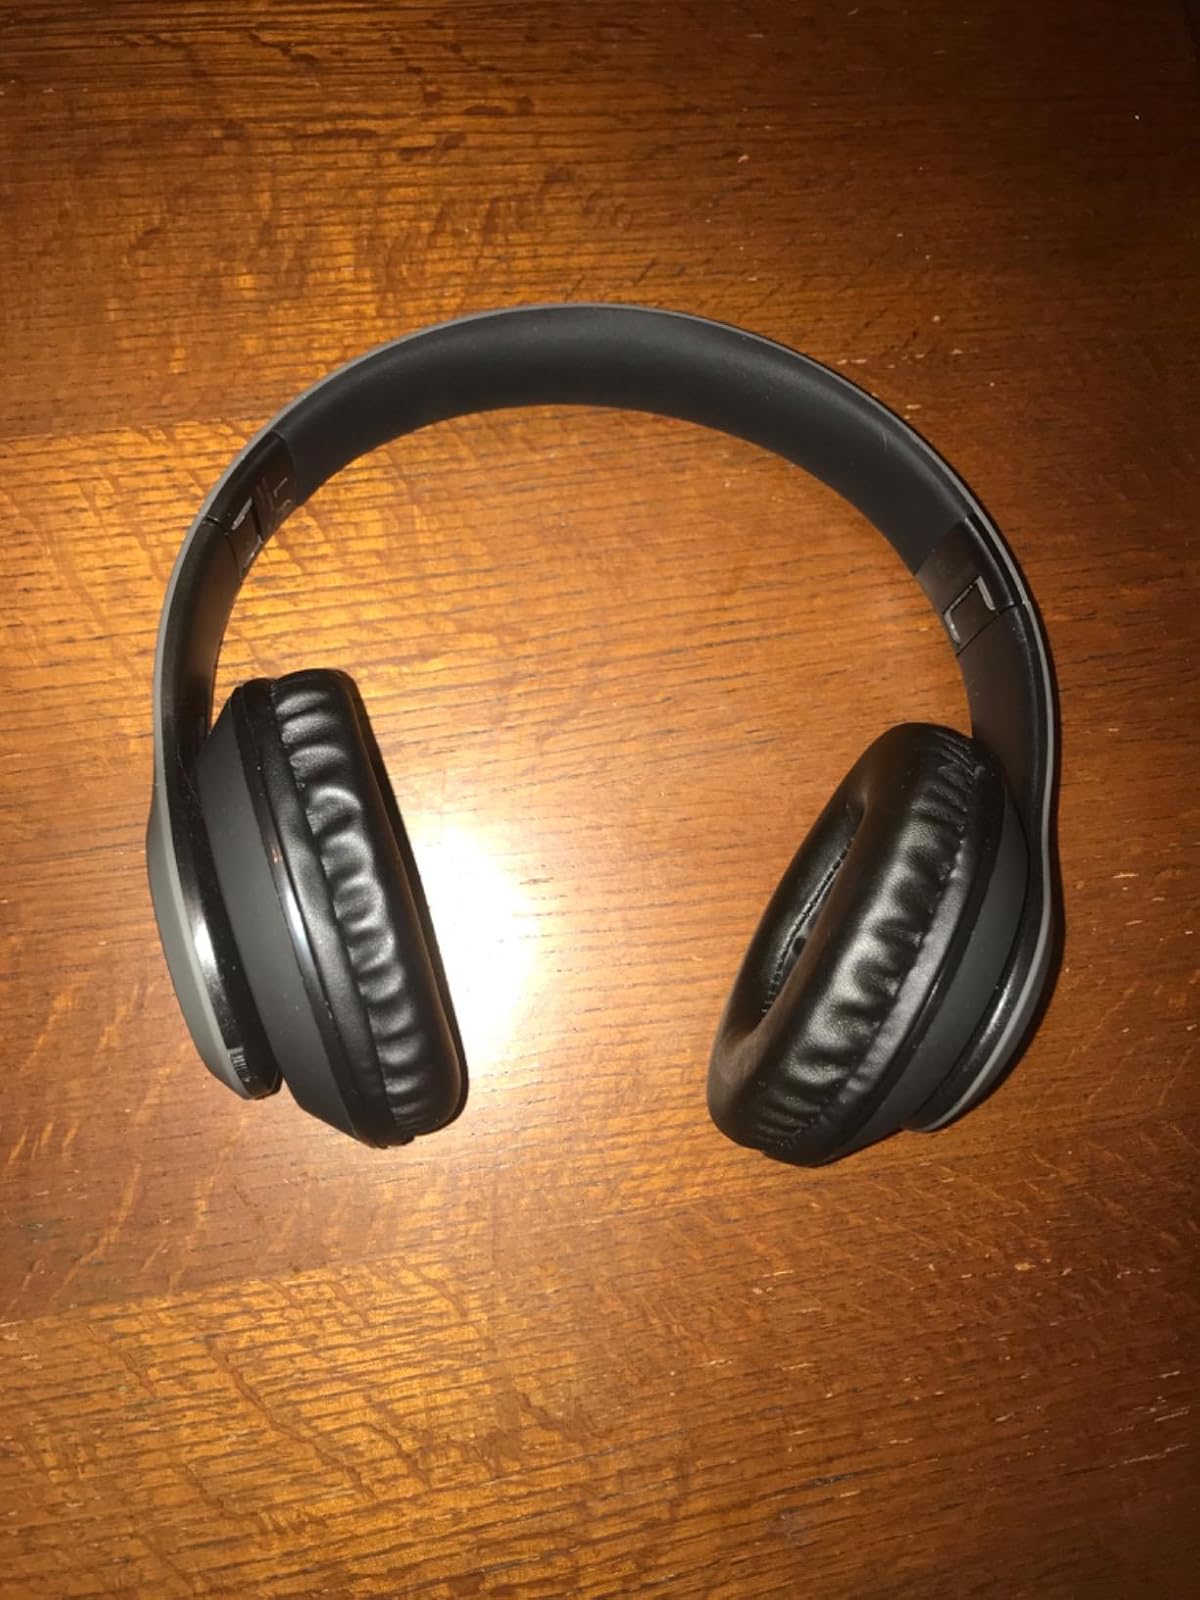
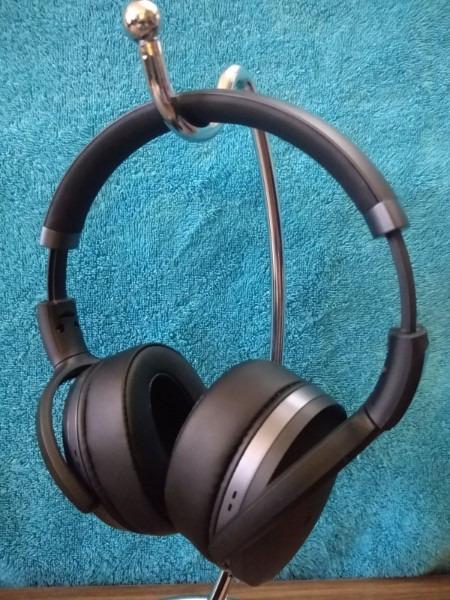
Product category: headphones
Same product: no